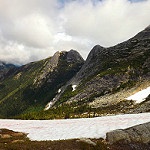
Label: mountain